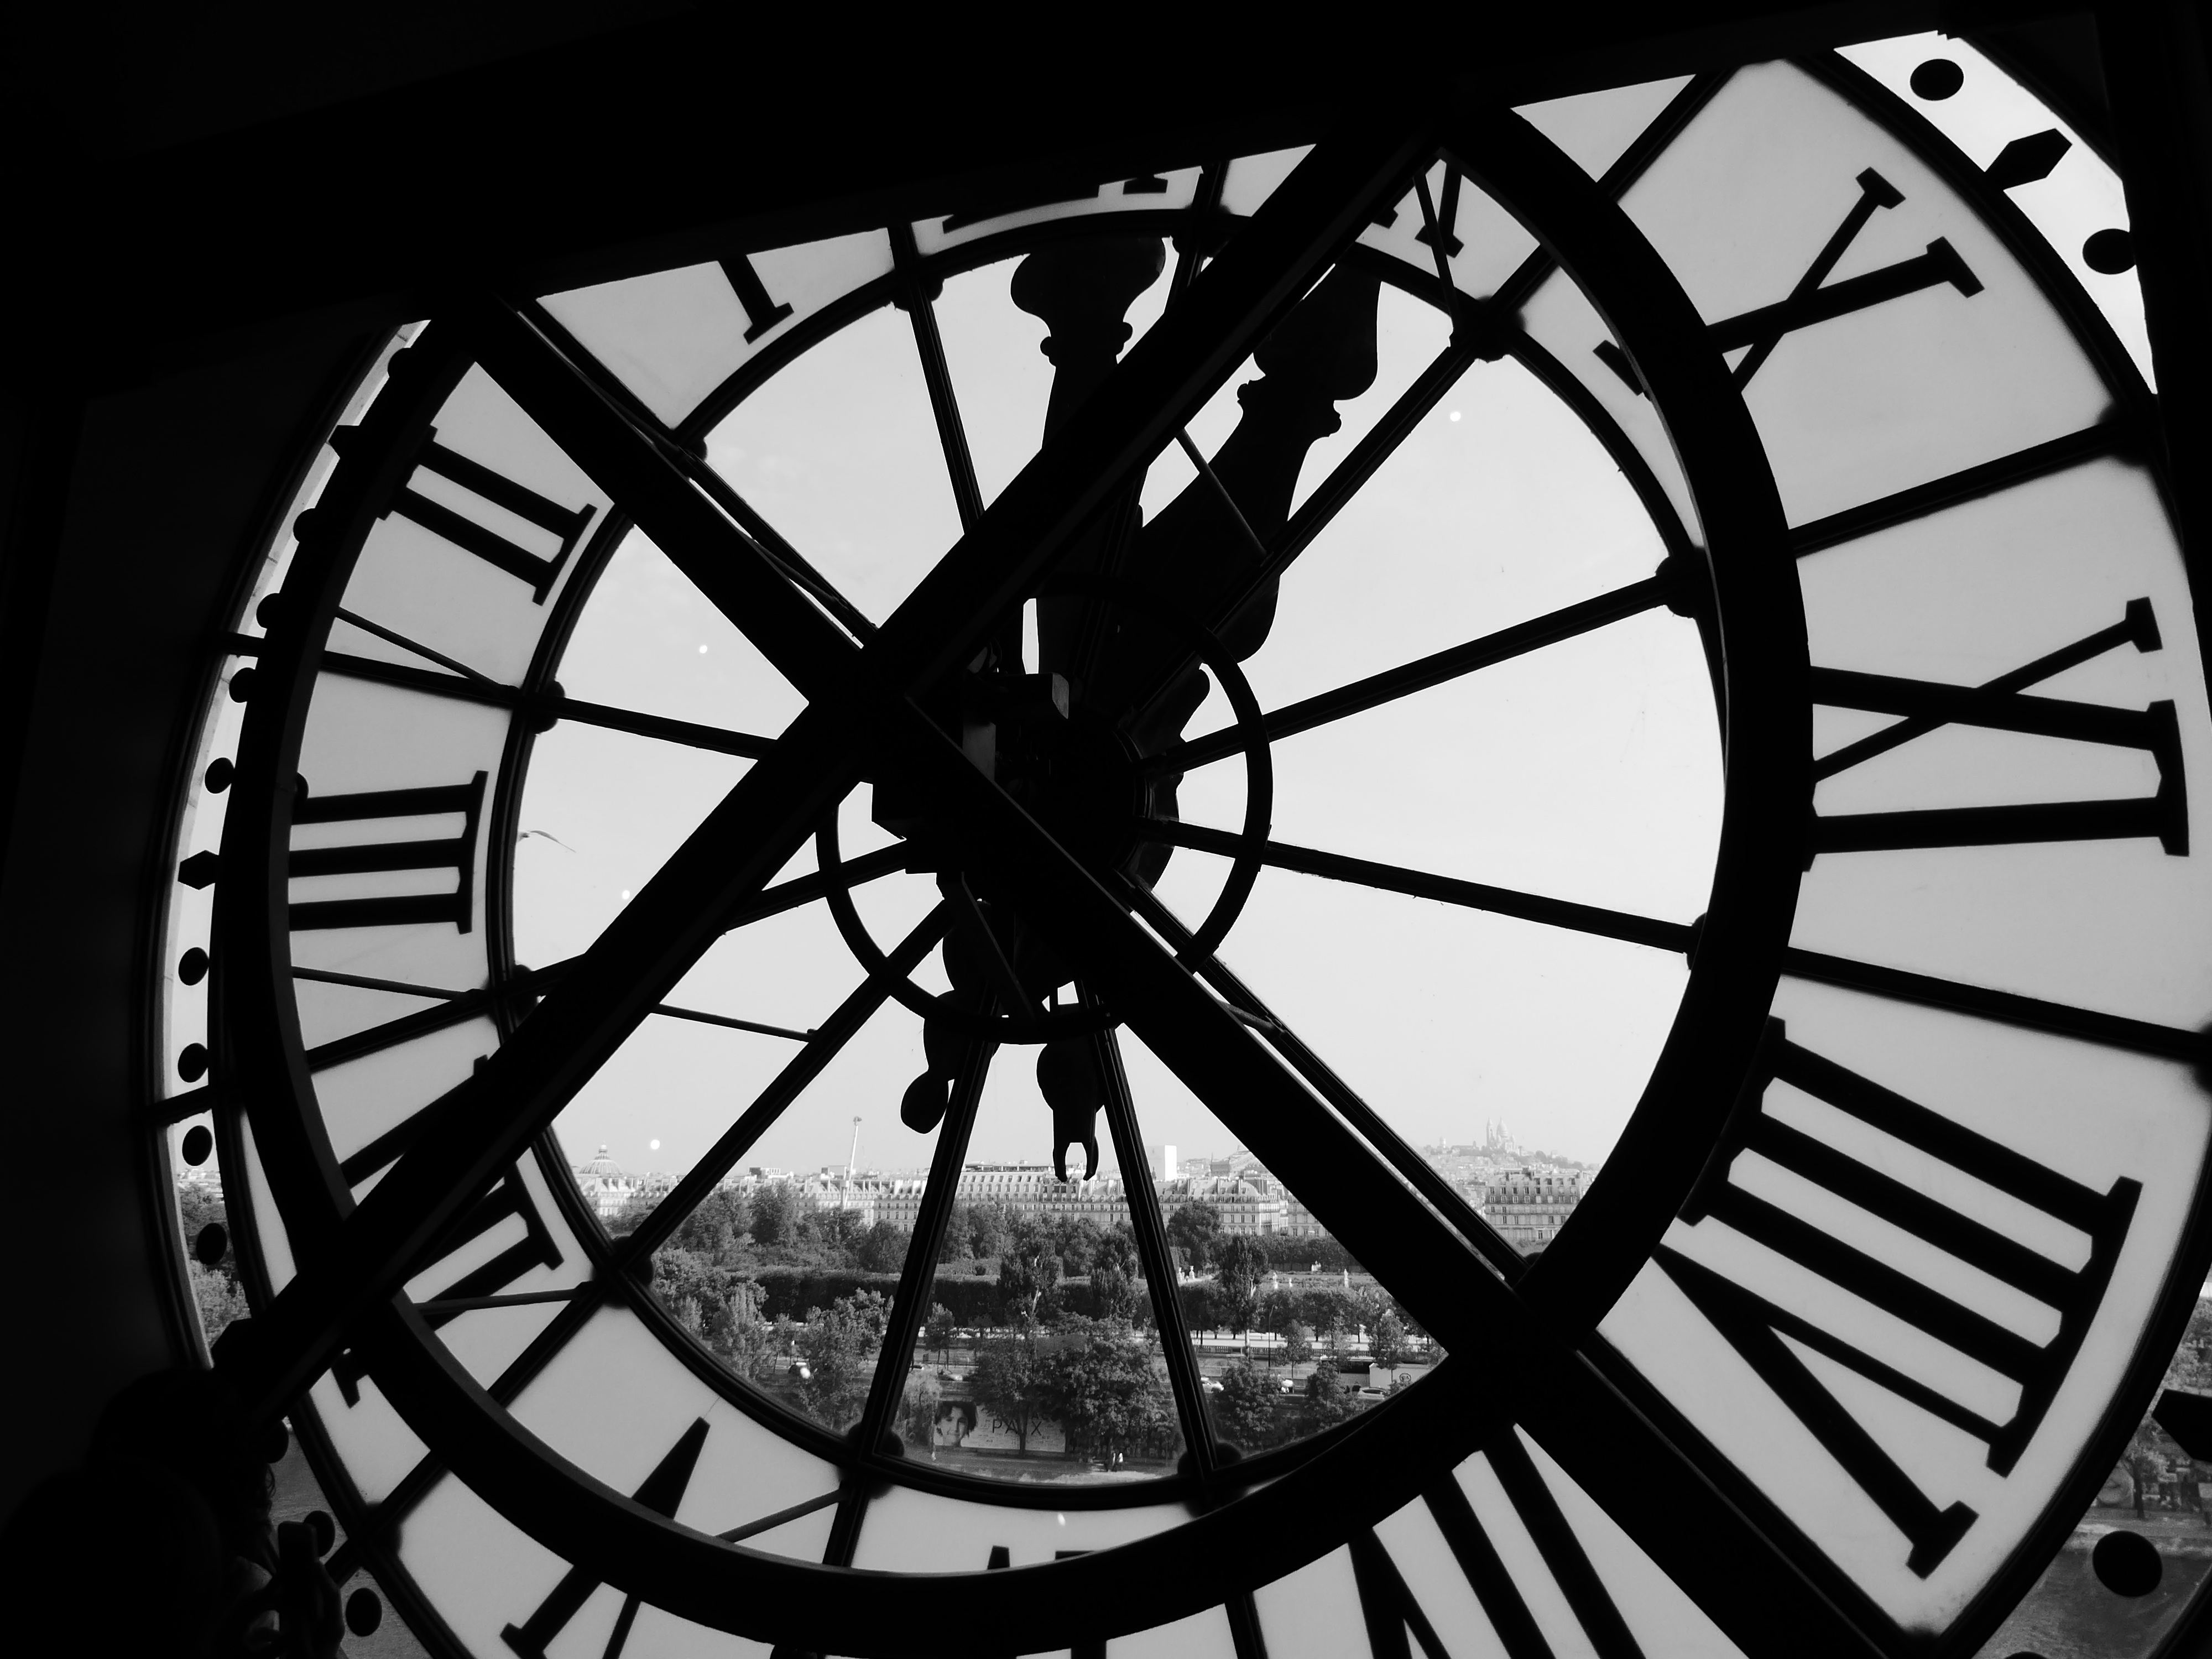
black and white, white, vintage, wheel, window, clock, perspective, line, spoke, black, monochrome, tire, timepiece, circle, clock face, symmetry, rim, roman numerals, shape, hours, minutes, bicycle wheel, monochrome photography, automotive tire